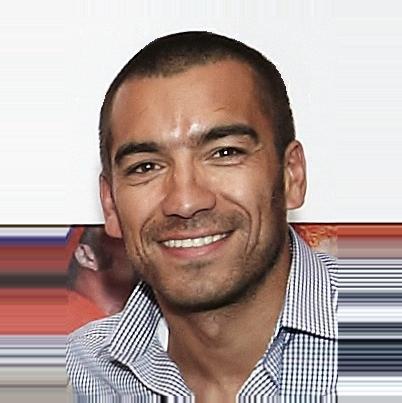
Age: 36